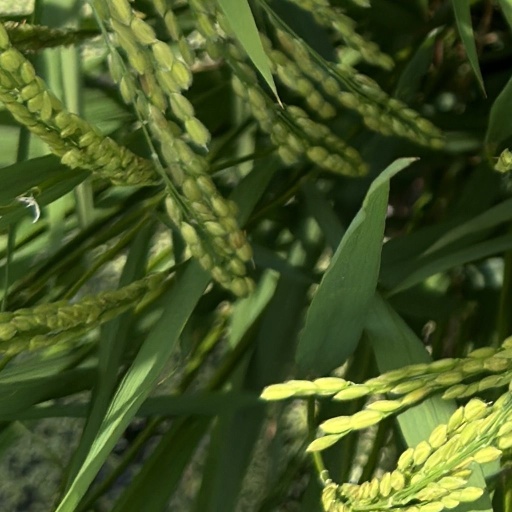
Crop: rice